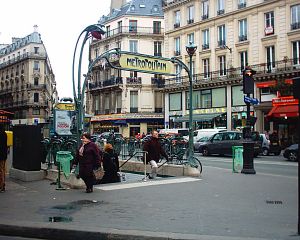
Cadet (metrostation) / Eksterne henvisninger
En af nedgangene til metrostationen, designet af Hector Guimard.
Cadet er en station på linje 7 i metronettet i Paris i 9. arrondissement. Stationen blev åbnet 5. november 1910. Den er opkaldt efter rue Cadet, som igen blev opkaldt efter Cadet de Chambine, der ejede store dele af det område, gaden passerer gennem. I nærheden af stationen ligger ni synagoger, heriblandt en askenasisk.